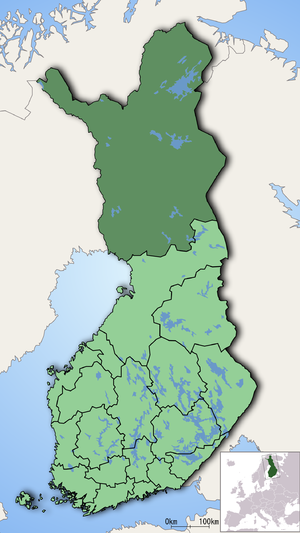
La Laponie, région de Finlande, est subdivisée en 21 municipalités.